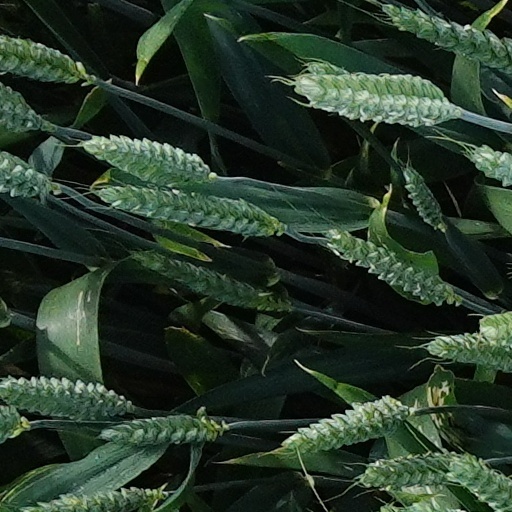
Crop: wheat